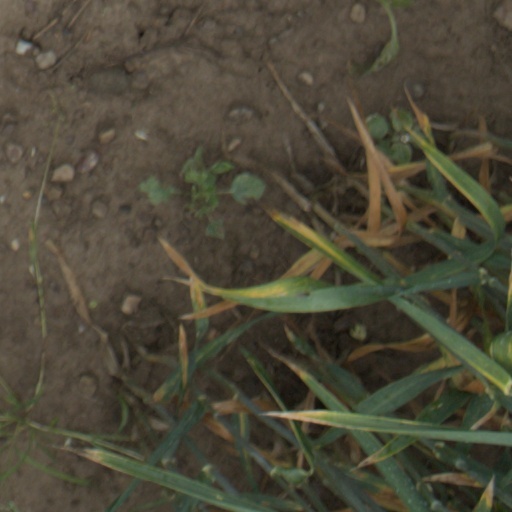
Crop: wheat